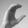
ASL letter: C